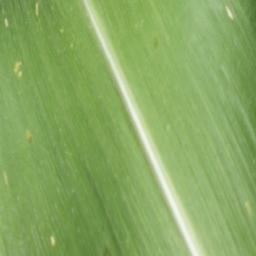
Label: Corn_(Maize)___Healthy